Albert J. Connors

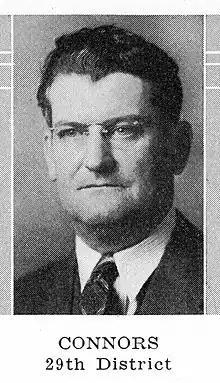
Albert James Connors

Albert James Connors (September 13, 1891 – October 26, 1948) was a member of the Wisconsin State Senate.